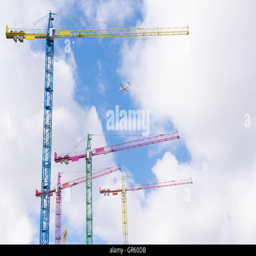
construction cranes painted in different bright colors with cloudy sky and plane flying in the background